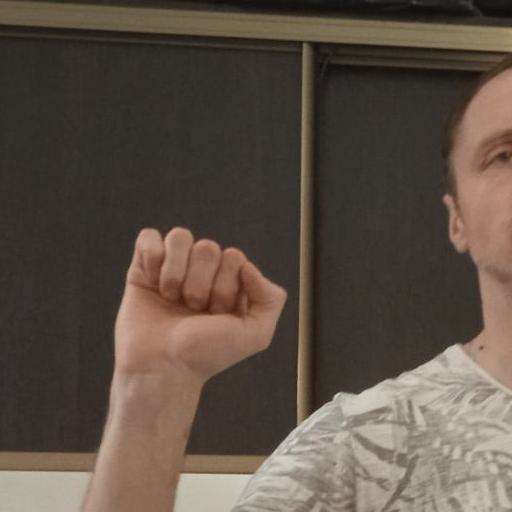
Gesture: fist